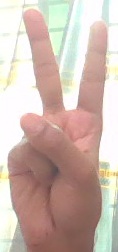
ASL sign: 2